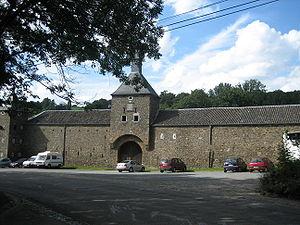
Bolland, est un village de la commune de Herve, située en Province de Liège, en Région wallonne. C'était une commune à part entière avant la fusion des communes de 1977.